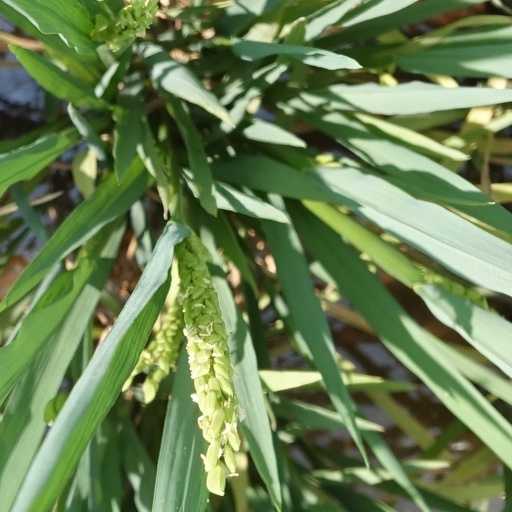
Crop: rice